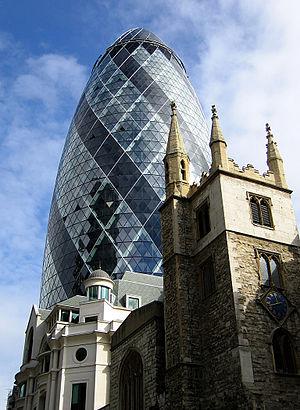
Le Baltic Exchange est une bourse du fret maritime mondial. Il gère la publication de plusieurs indices références dans le domaine du transport maritime, offrant ainsi une référence pour le règlement de contrats à terme d'affrètement.
Swiss Re pour Swiss Reinsurance Company, est une société d'assurance et de réassurance fondée à Zurich en 1863. En chiffre d'affaires, elle est la deuxième société mondiale de réassurance après Munich Re. La société est déposée au registre du commerce du canton de Zurich sous le nom de Schweizerische Rückversicherungs-Gesellschaft, ce qui donne en français la Compagnie Suisse de Réassurances.